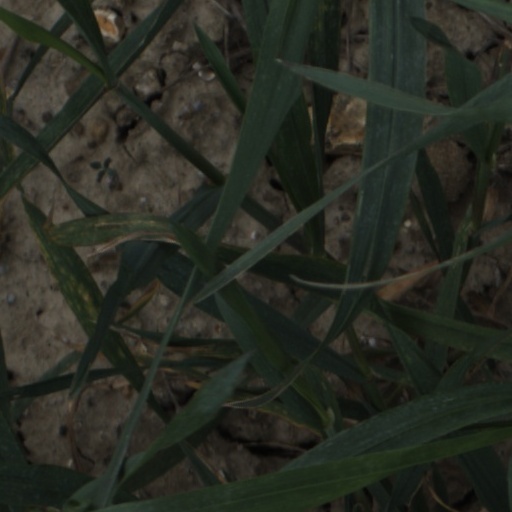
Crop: wheat